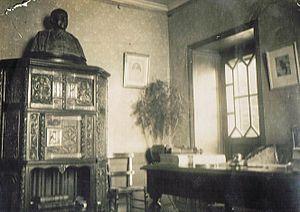
La crédence est un meuble, ou partie de buffet, où l'on range et expose la vaisselle, les plats précieux et les objets servant pendant le repas.